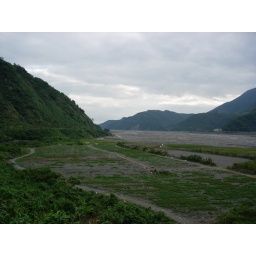
After coming down the mountain from Mingchi the road went along the Lanyang River in Yilan County.